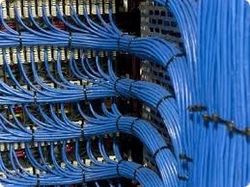
Label: Instrument_Cabling_Services